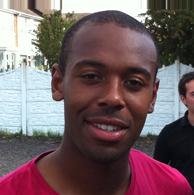
Age: 21